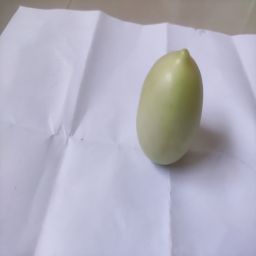
Crop: Tomato
Quality: Unripe